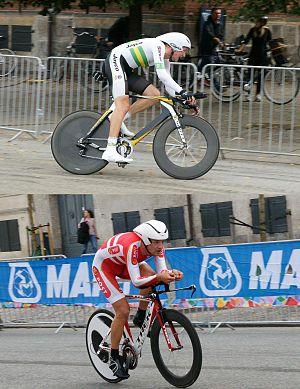
Les Championnats du monde de cyclisme sur route 2011 se sont déroulés du 19 septembre au 25 septembre 2011 à Copenhague, au Danemark. Pour la première fois depuis 2004, les championnats du monde juniors sont organisés en même temps que les championnats espoirs et élites.